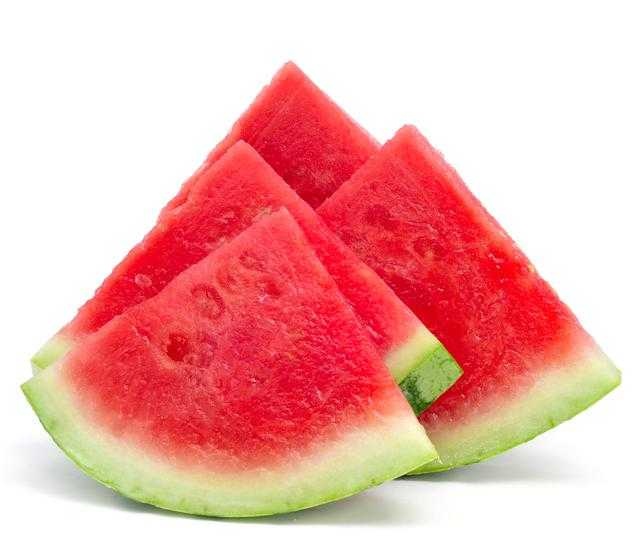
Label: Watermelon